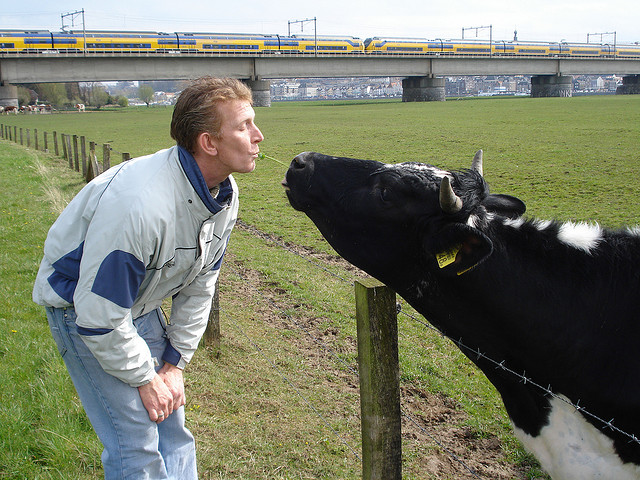
A man and a cow's faces are near each other as a train passes by on a bridge.